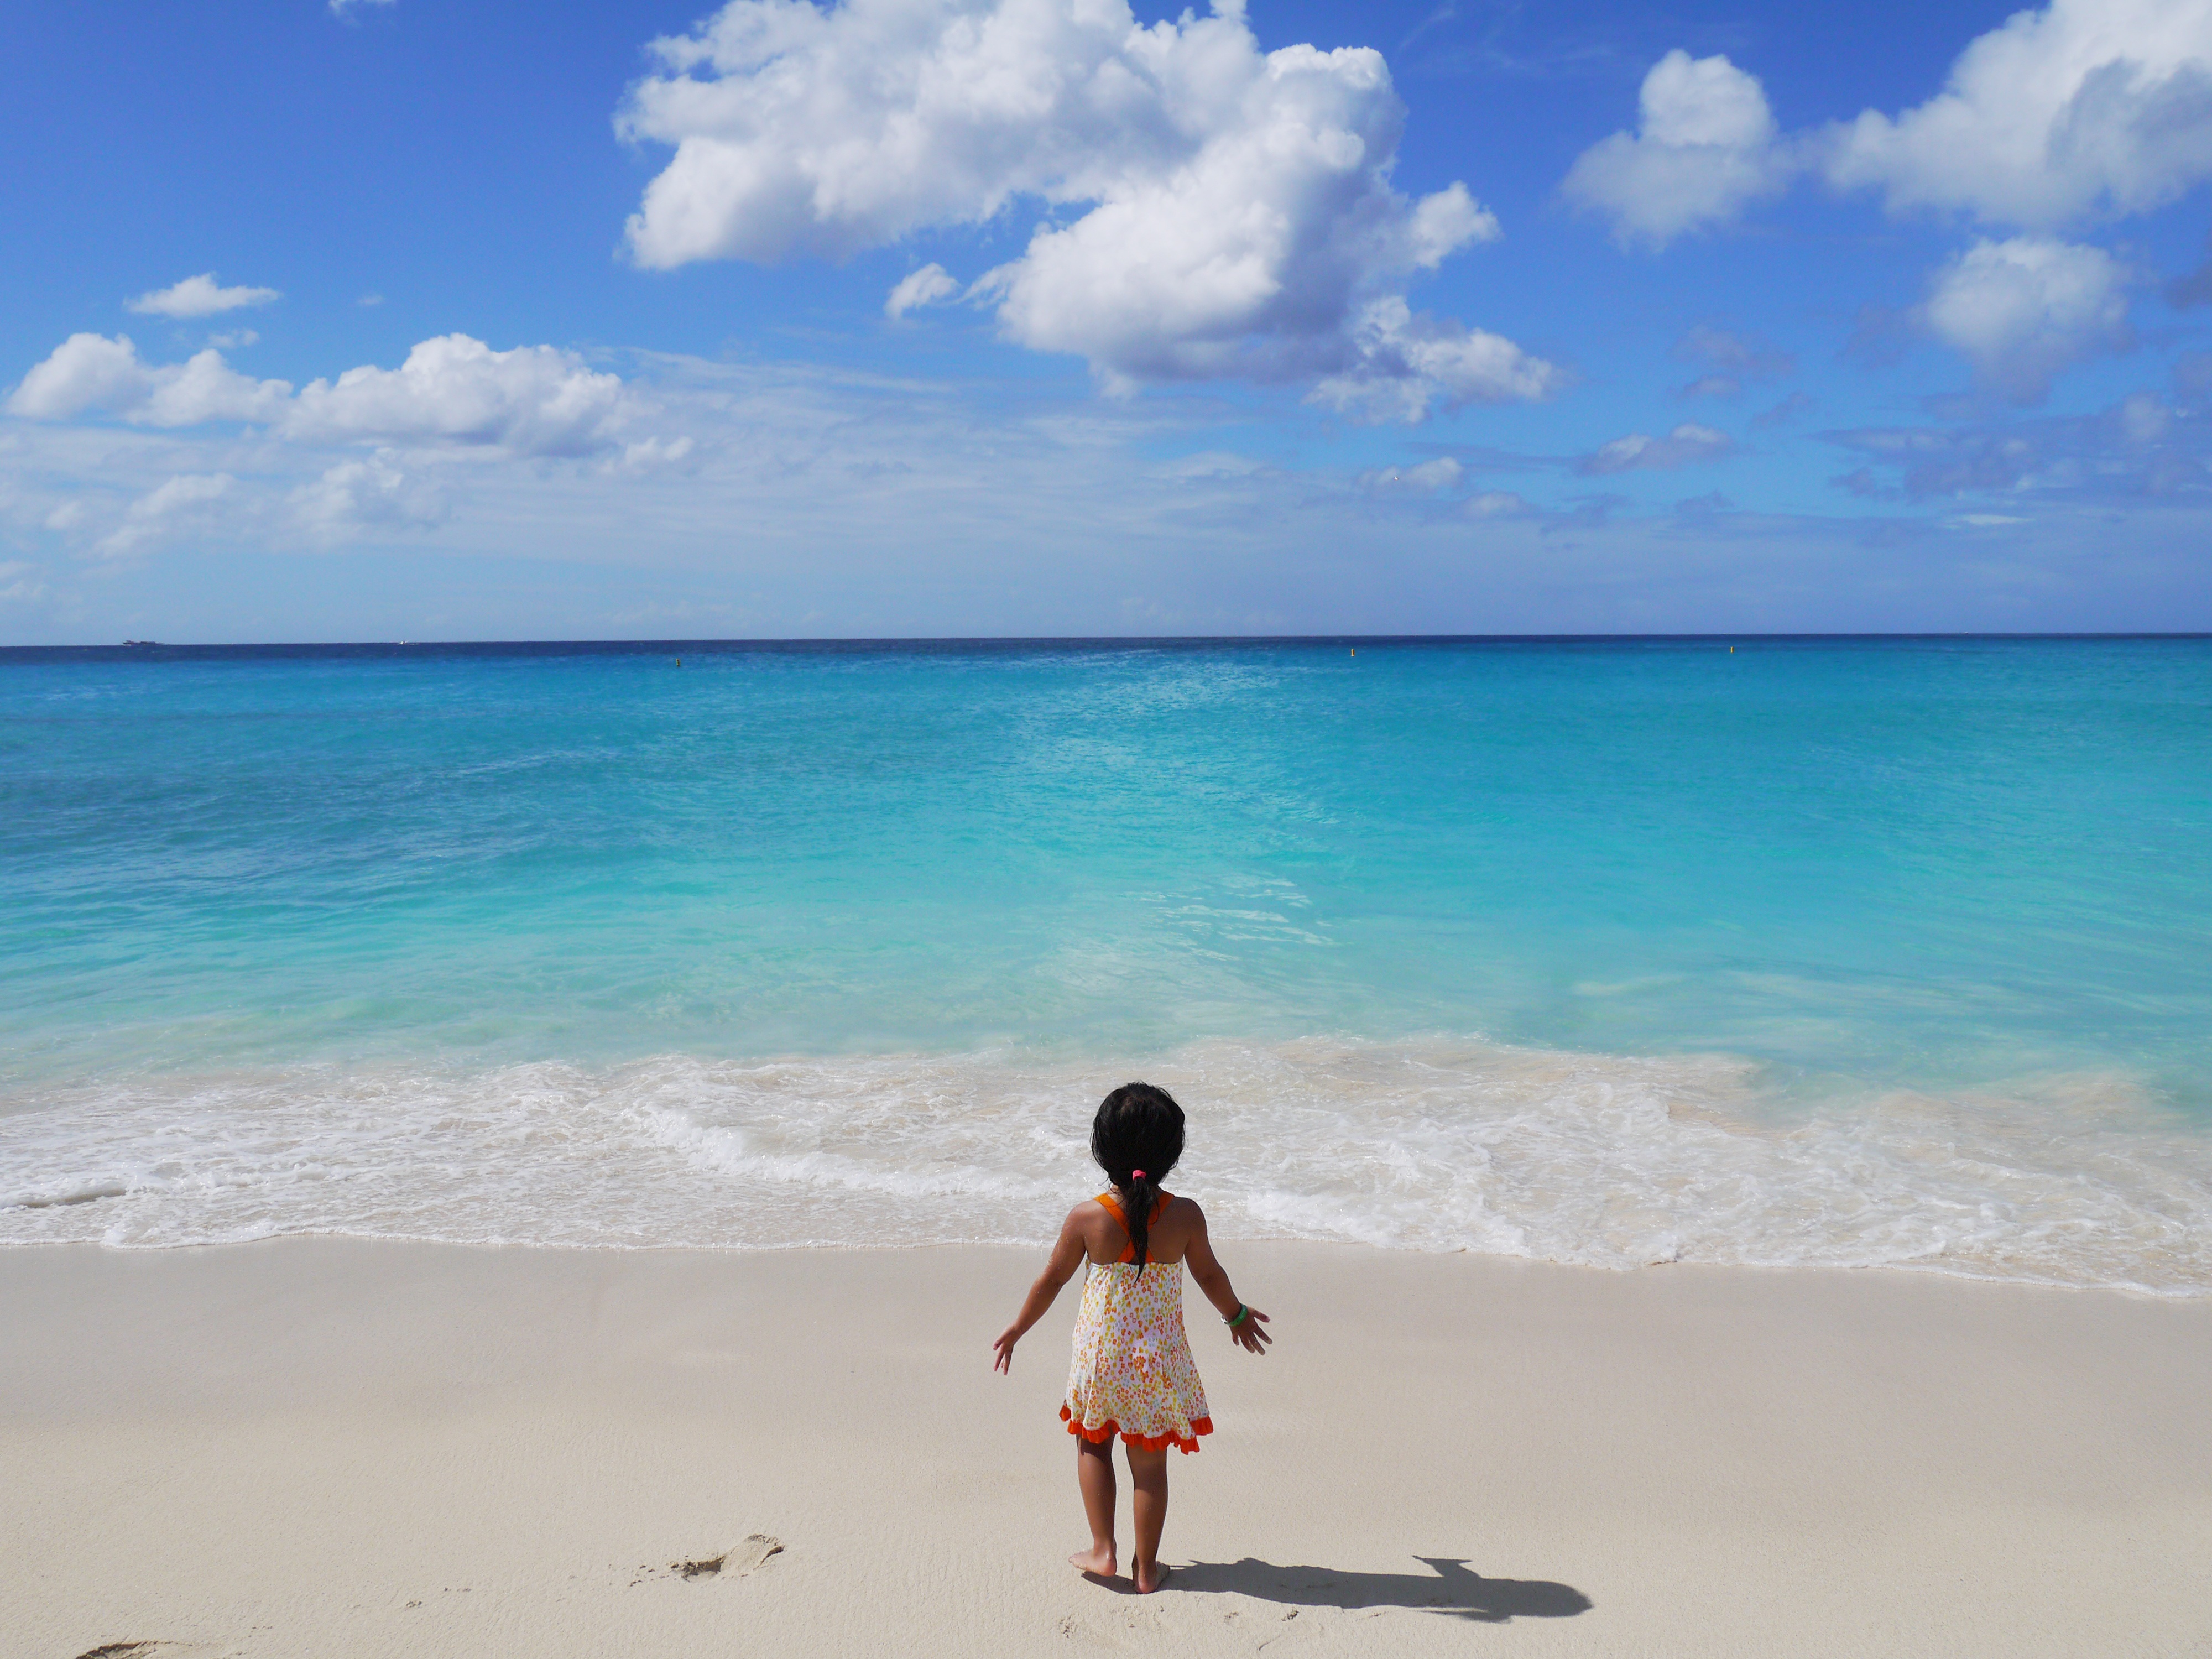
beach, shore, sea, body of water, ocean, horizon, vacation, wind wave, coast, sand, wave, caribbean, cape, material